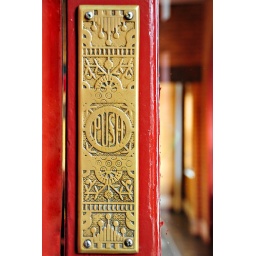
great antique door plate at the duquesne incline in pittsburgh, pa